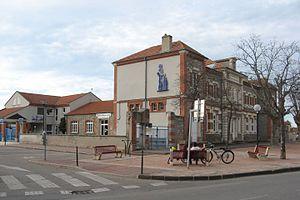
Savigneux (Loire)
Savigneux est une commune française située dans le département de la Loire en région Auvergne-Rhône-Alpes, et faisant partie de Loire Forez Agglomération.